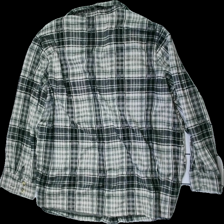
View: back
Type: Shirt
Category: Ladies
Brand: Cellbes
Colors: White
Material: 50% Cotton 50% Polyester
Pattern: Checkered print
Cut: Regular
Size: 50
Season: All
Price range: 50-100
Recommended usage: Reuse